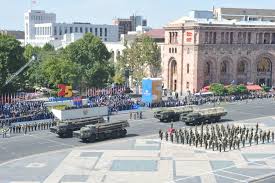
Label: Iskander